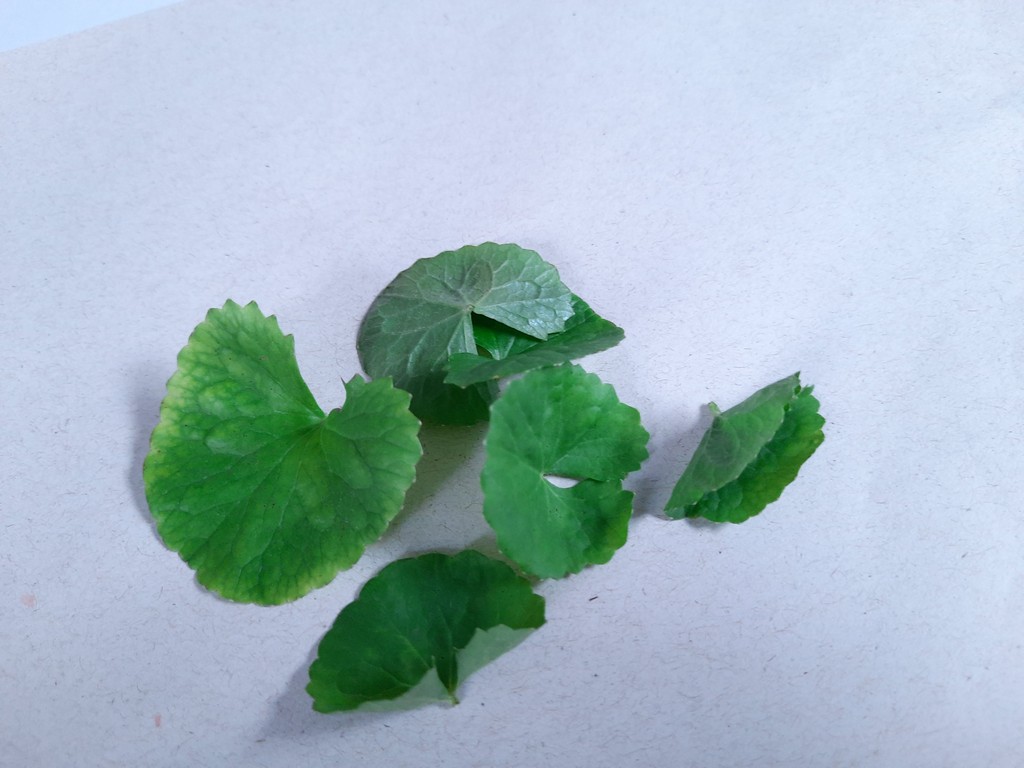
Label: Healthy